Hauran

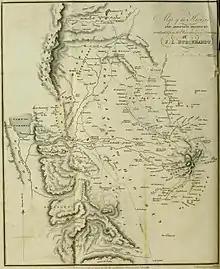
Johann Ludwig Burckhardt's map of the Hauran, published in 1822

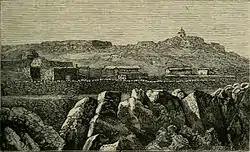
An 1886 sketch of al-Shaykh Saad, the administrative center of the Hauran Sanjak.

The Hauran was incorporated into the Ottoman Empire following its conquest of Mamluk Syria in 1517. In the early Ottoman era, during the 16th and 17th centuries, there were numerous agrarian, primarily grain-growing villages in the Hauran plain and the western slopes of Jabal Hauran. Most of the inhabitants paid taxes on wheat and barley. The Hauran had long been a major grain-producing region and officially, its land belonged to the Ottoman state and its inhabitants were required to pay taxes and be conscripted into the army. However, as state authority receded, the region effectively became autonomous. An exception to this virtual autonomy came during the annual thirty- to sixty-day Hajj season, during which the state mobilized its forces to organize, protect and supply the annual Muslim pilgrim caravan to Mecca and Medina; In the 18th century, the Hajj route was moved westward from Bosra to Muzayrib, which became the caravan's marshaling point in the Hauran.